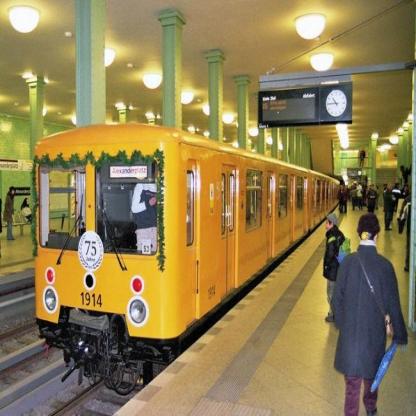
Scene: Indoor